Jefferson County Courthouse (Florida)

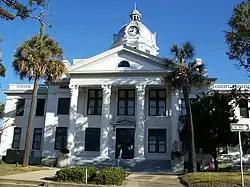
Jefferson County Courthouse

The Jefferson County Courthouse is an historic Classical Revival style courthouse building located in Monticello, Florida. Built in 1909, it was designed by Georgia-born architect Edward Columbus Hosford, who is noted for the courthouses and other buildings that he designed in Florida, Georgia and Texas. The builder was Mutual Construction Company of Louisville, Kentucky, whose bid for the project was $39,412.